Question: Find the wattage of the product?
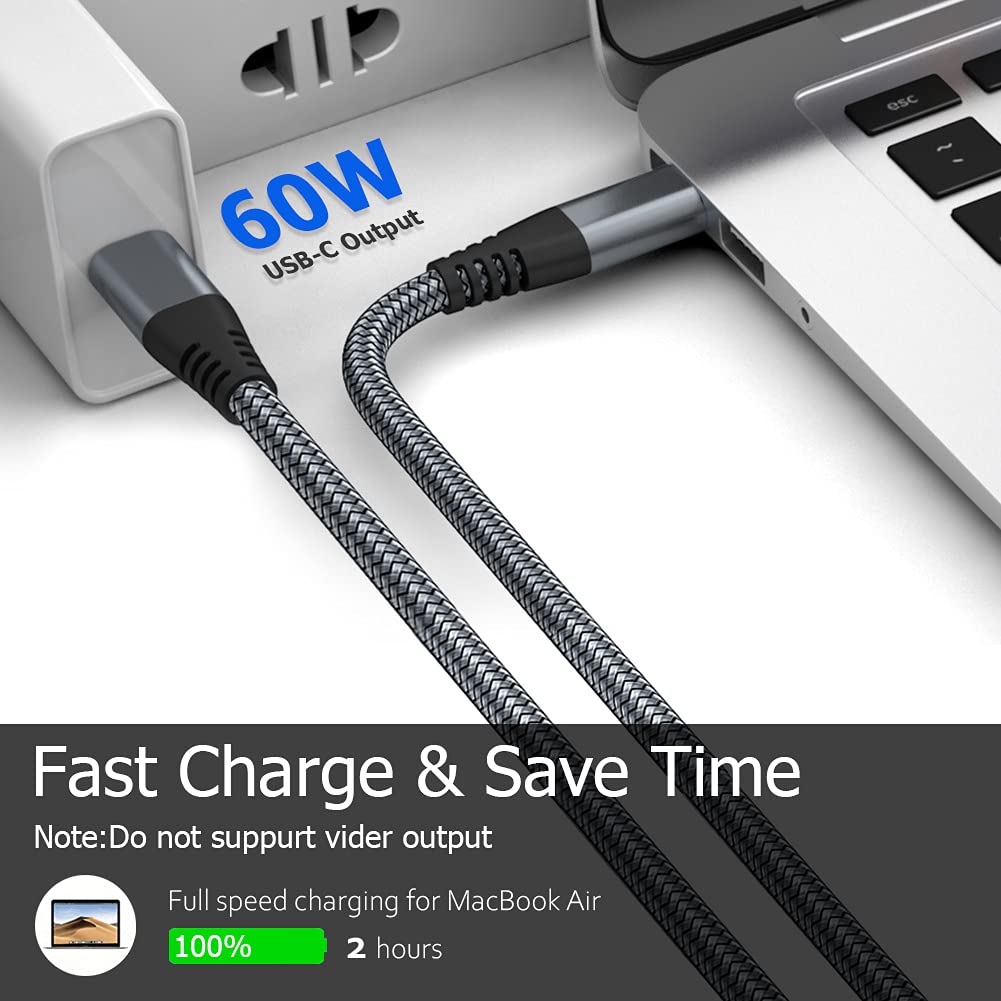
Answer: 60.0 watt